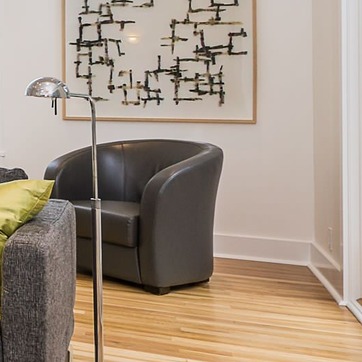
Material: leather